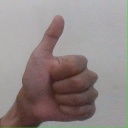
अक्षर: थ